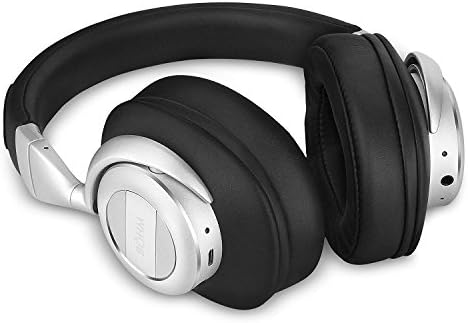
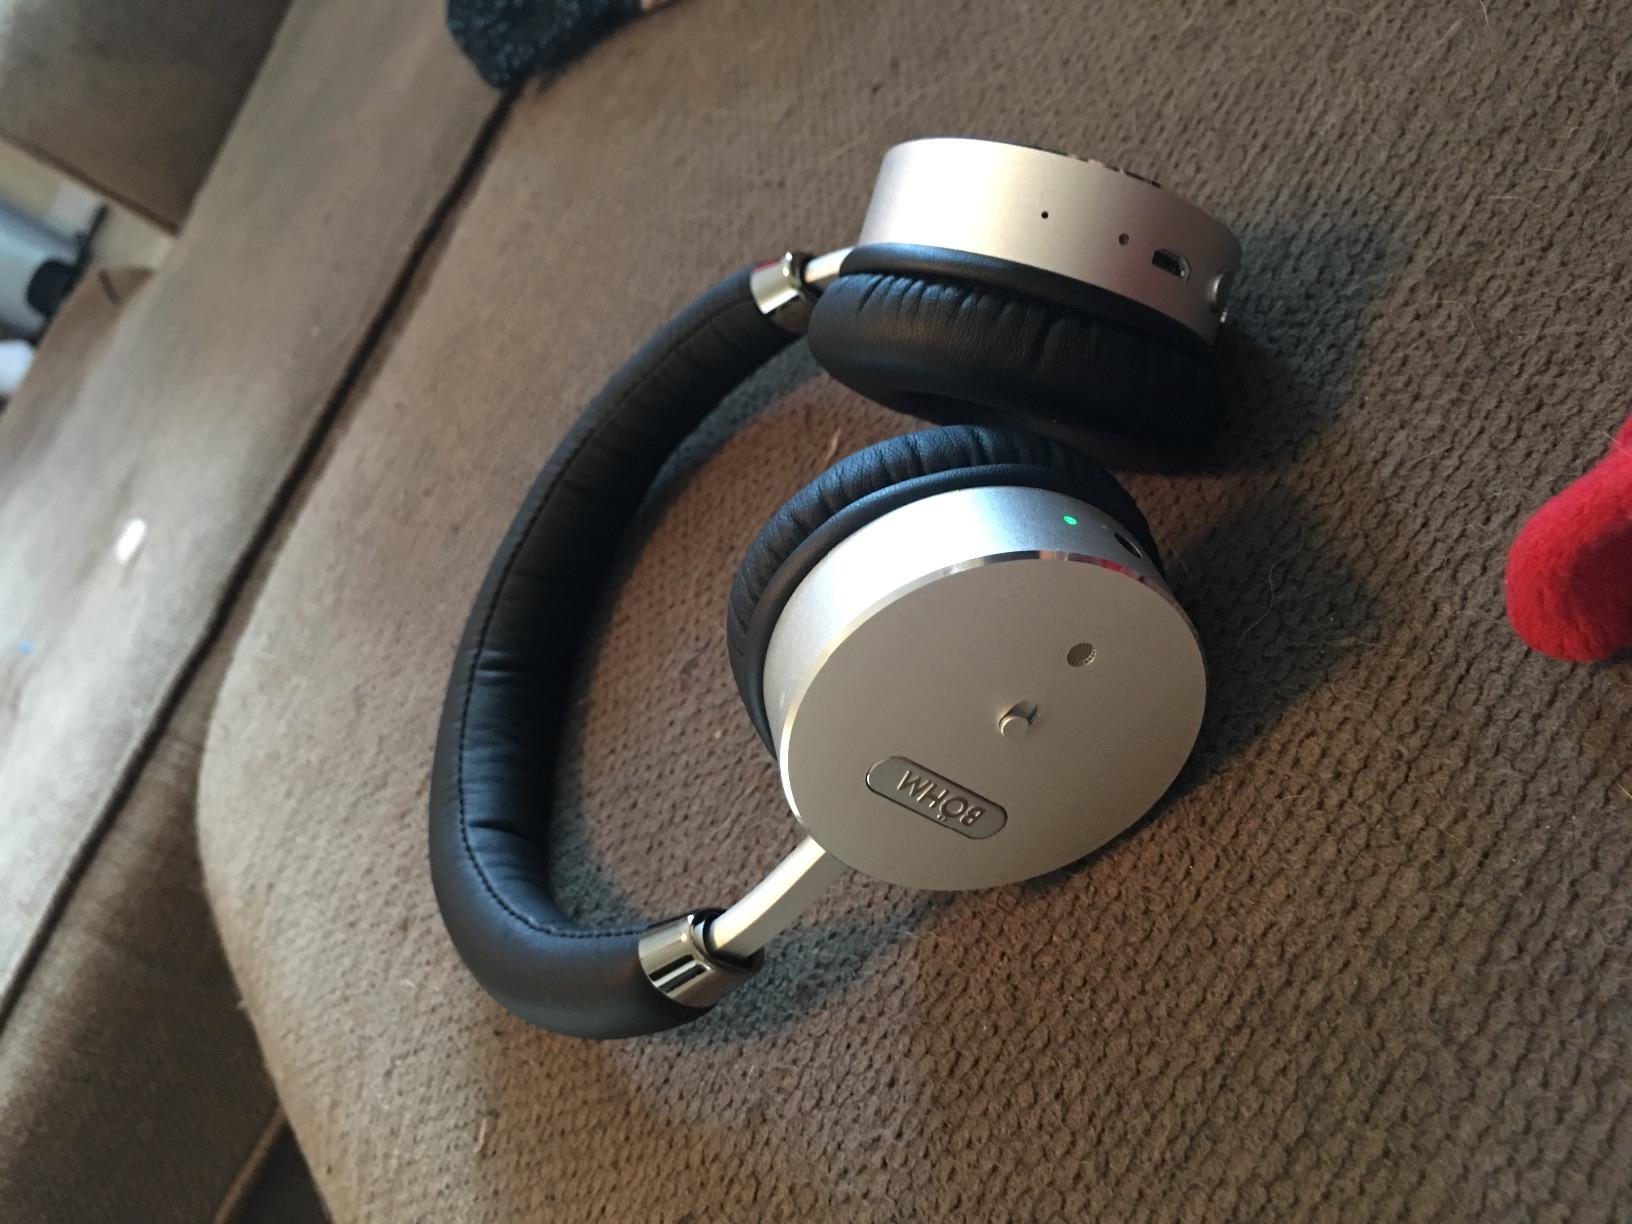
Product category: headphones
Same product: no